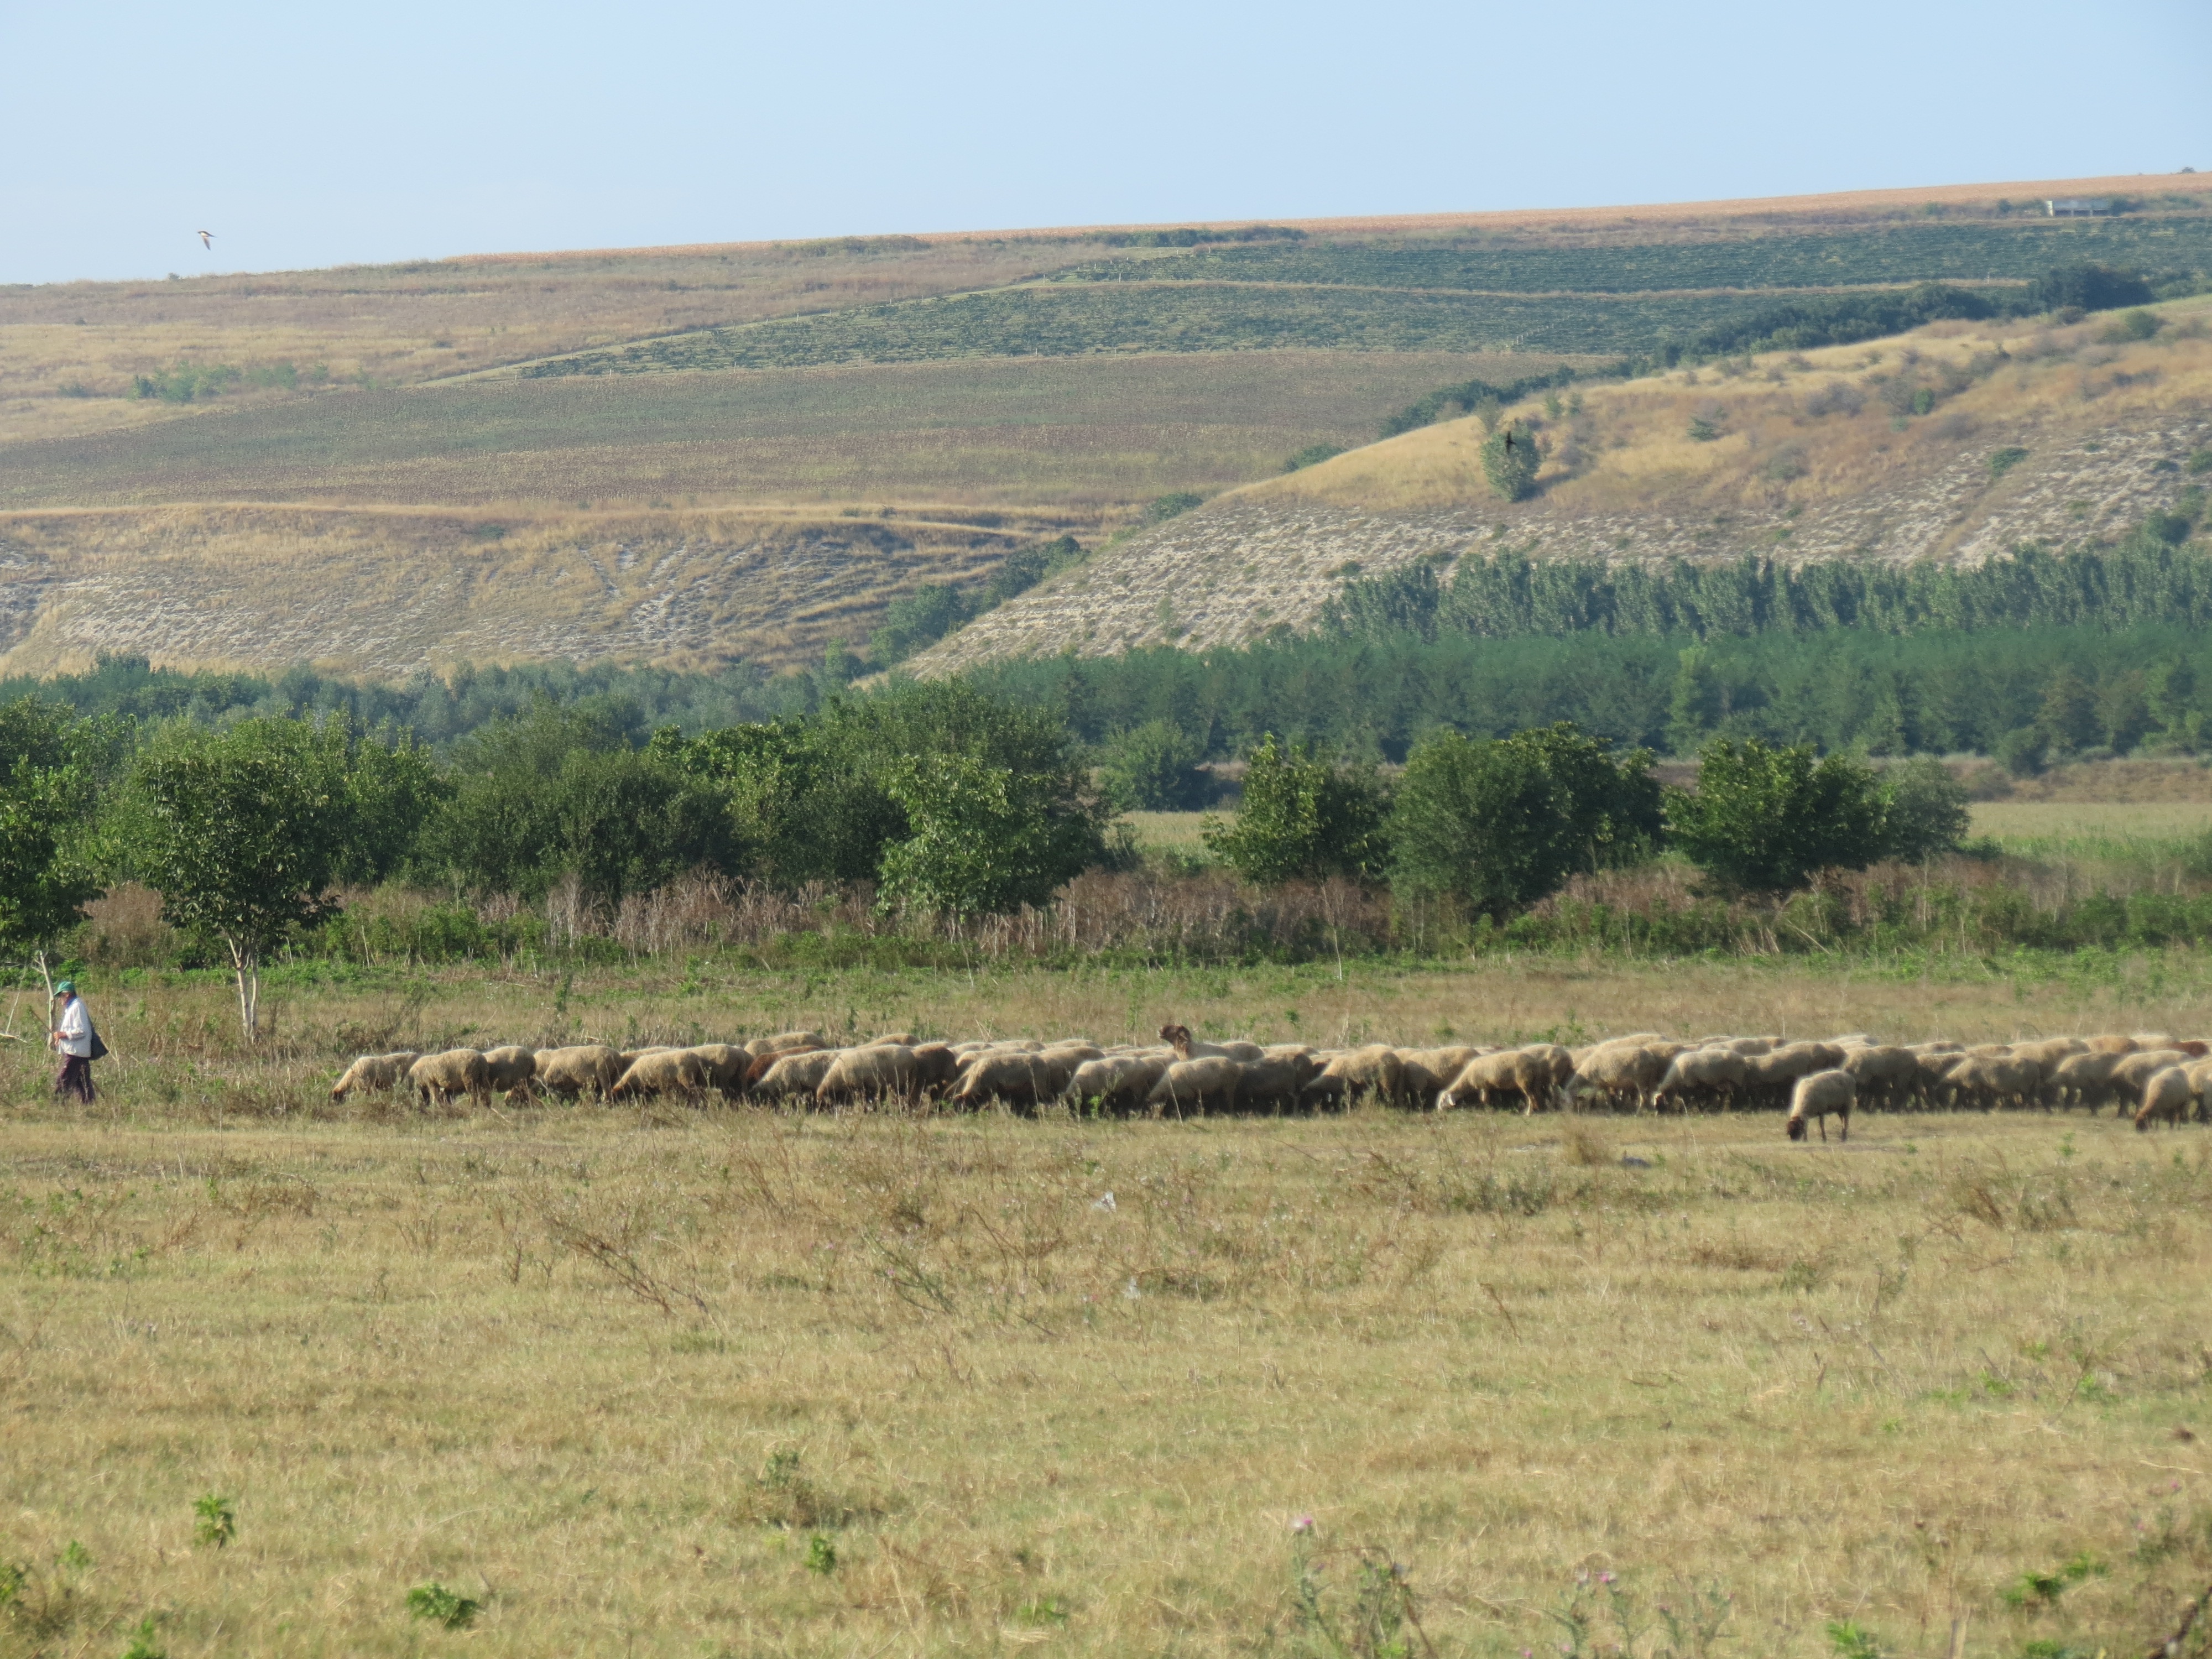
wilderness, field, meadow, prairie, adventure, wildlife, herd, pasture, grazing, ranch, fauna, savanna, plain, grassland, plateau, habitat, safari, ecosystem, steppe, rural area, natural environment, cattle like mammal, ecoregion